José Juan Tablada

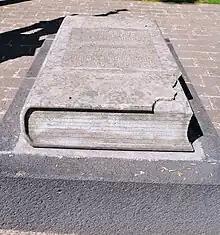
Tablada's tomb in Panteón de Dolores cemetery, Mexico City

Tablada is recognized as among the originators of modern Mexican poetry and is credited with the introduction of haiku to his country. His collection "Un dia" (1919) contains 38 ‘synthetic poems’ and has been described as “the first book of original haiku written by a poet outside Japan”. It was followed by a collection of calligrams, "Li-Po y otros poemas" (1920), and in 1922 by "El jarro de flores", containing a further 68 haiku. His haiku are distinguished by their aesthetic quality, as for example in